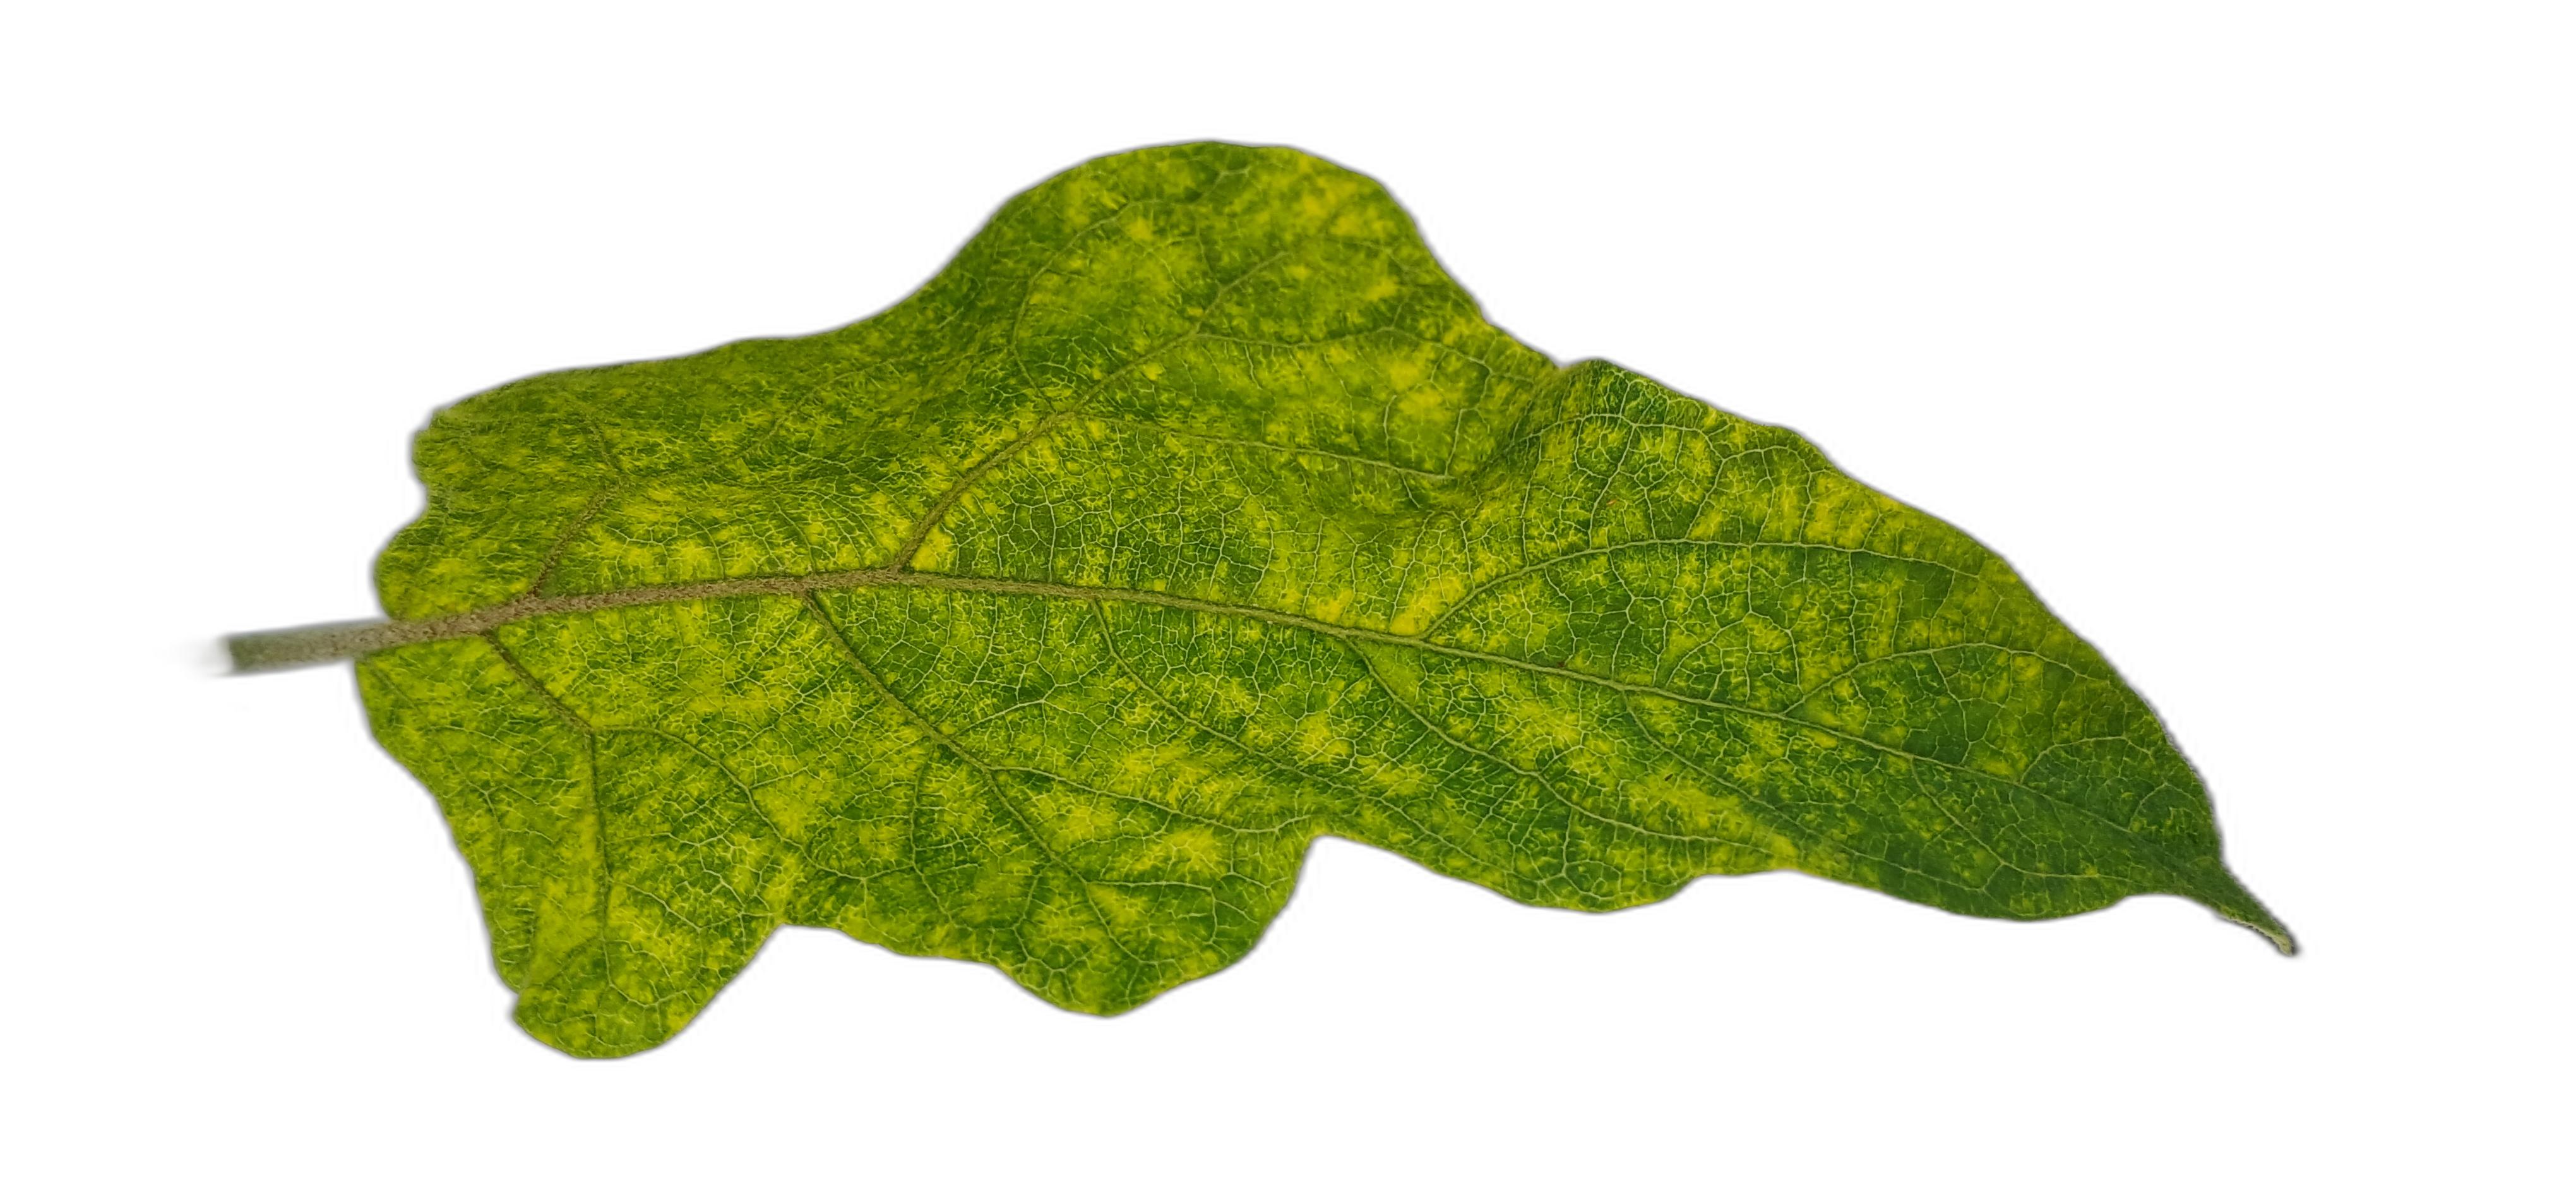
Label: Mosaic Virus Disease